Benjamin Tallmadge

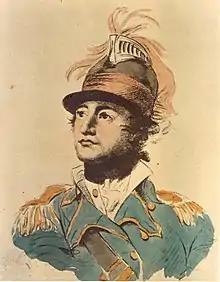
Major Tallmadge of the 2nd Continental Dragoons.

Tallmadge was a major in the 2nd Continental Light Dragoons and was initially commissioned on June 20, 1776. He was given the position of director of military intelligence by George Washington after Nathaniel Sackett was relieved of his duties because he did not gain any ground from the enemy. Tallmadge was in charge of bringing intelligence from British-controlled New York to the Continental army, and he did so by assembling a network of spies known as the Culper Ring, with the help of Abraham Woodhull and Robert Townsend.